Vevey railway station

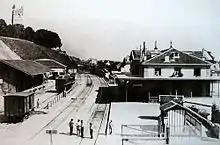
station (before 1902)

Vevey station was opened on 2 April 1861, when the then Jura–Simplon Railway (JS) opened the Lausanne–Villeneuve section of its standard gauge Simplon railway line to Sion. This line is now owned and operated by SBB-CFF-FFS.